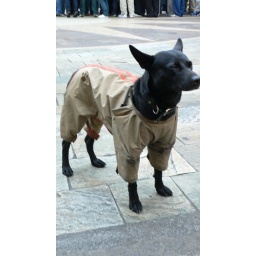
tough dog in cute outfit